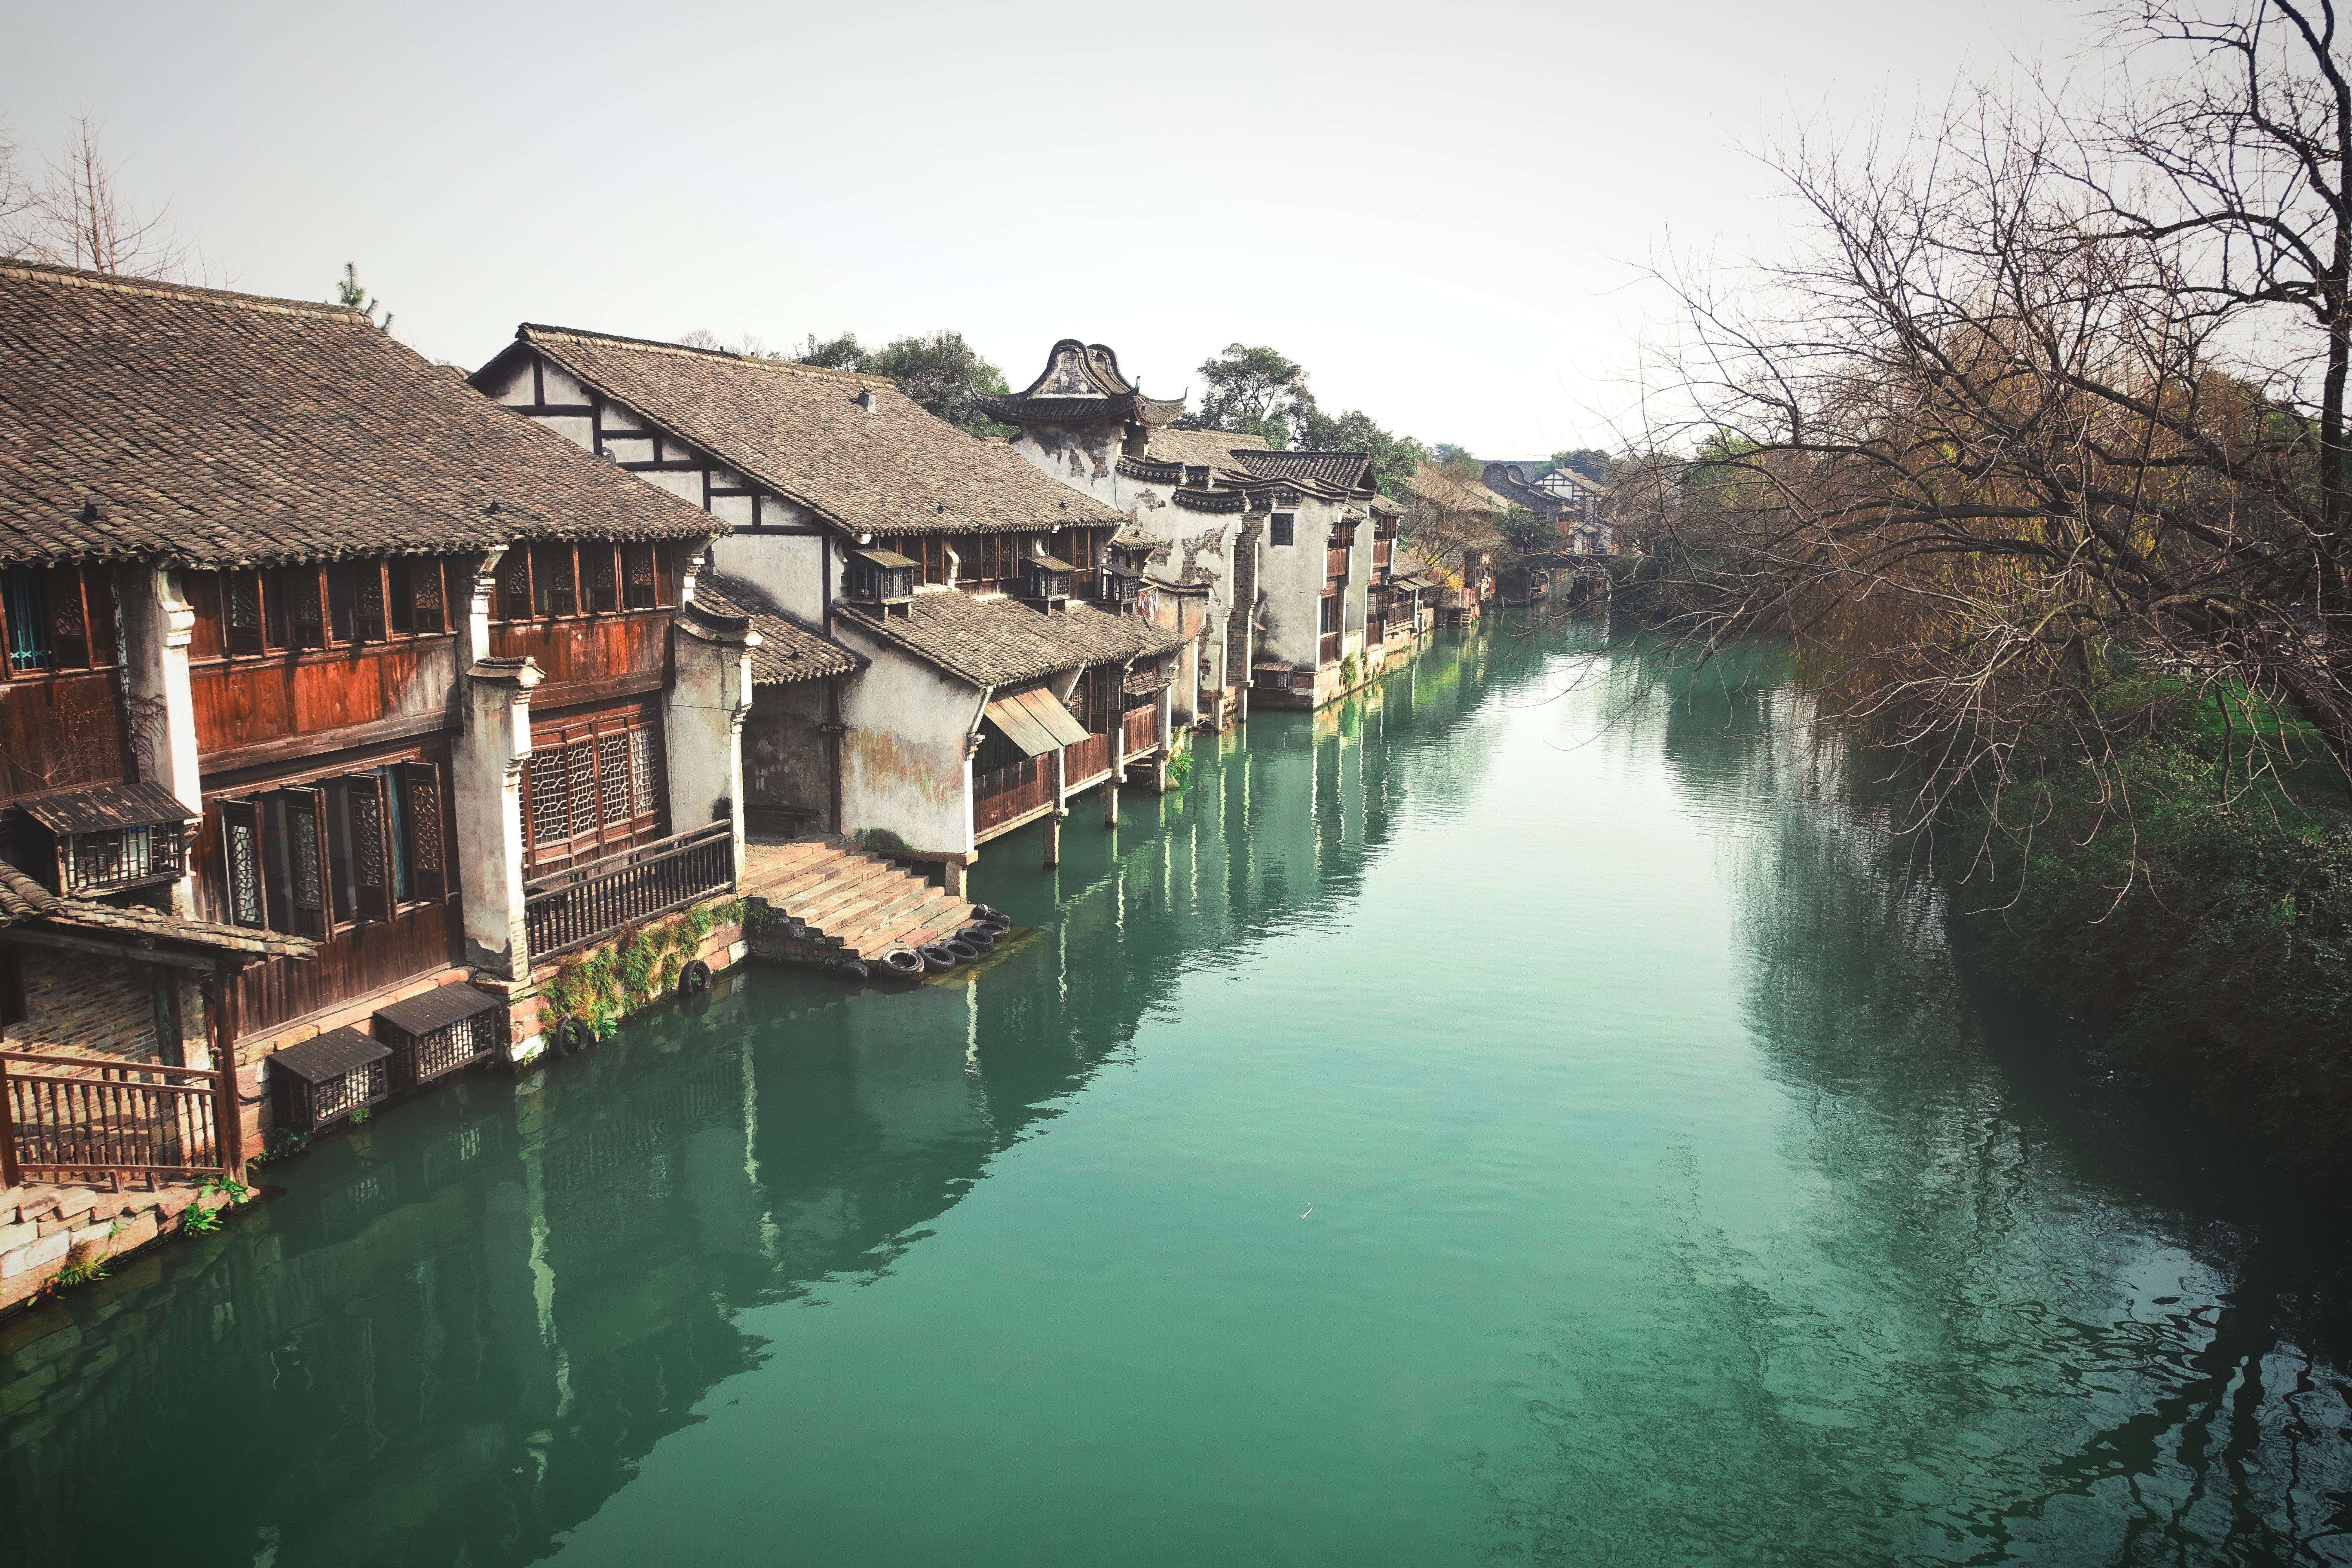
water, town, river, canal, village, reflection, waterway, body of water, channel, landform, geographical feature